Vouécourt

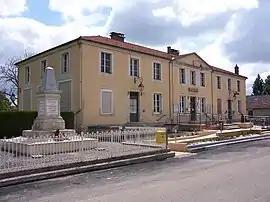
The town hall in Vouécourt

Vouécourt is a commune in the Haute-Marne department in north-eastern France.